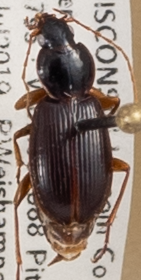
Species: Synuchus impunctatus
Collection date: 2019-07-30
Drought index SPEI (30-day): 0.616
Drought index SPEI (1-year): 1.642
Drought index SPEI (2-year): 1.25